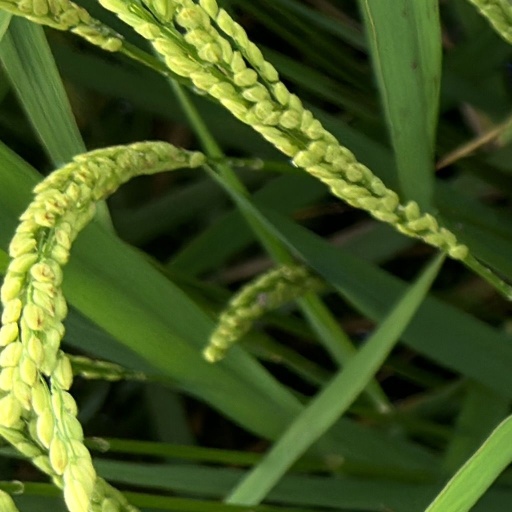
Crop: rice